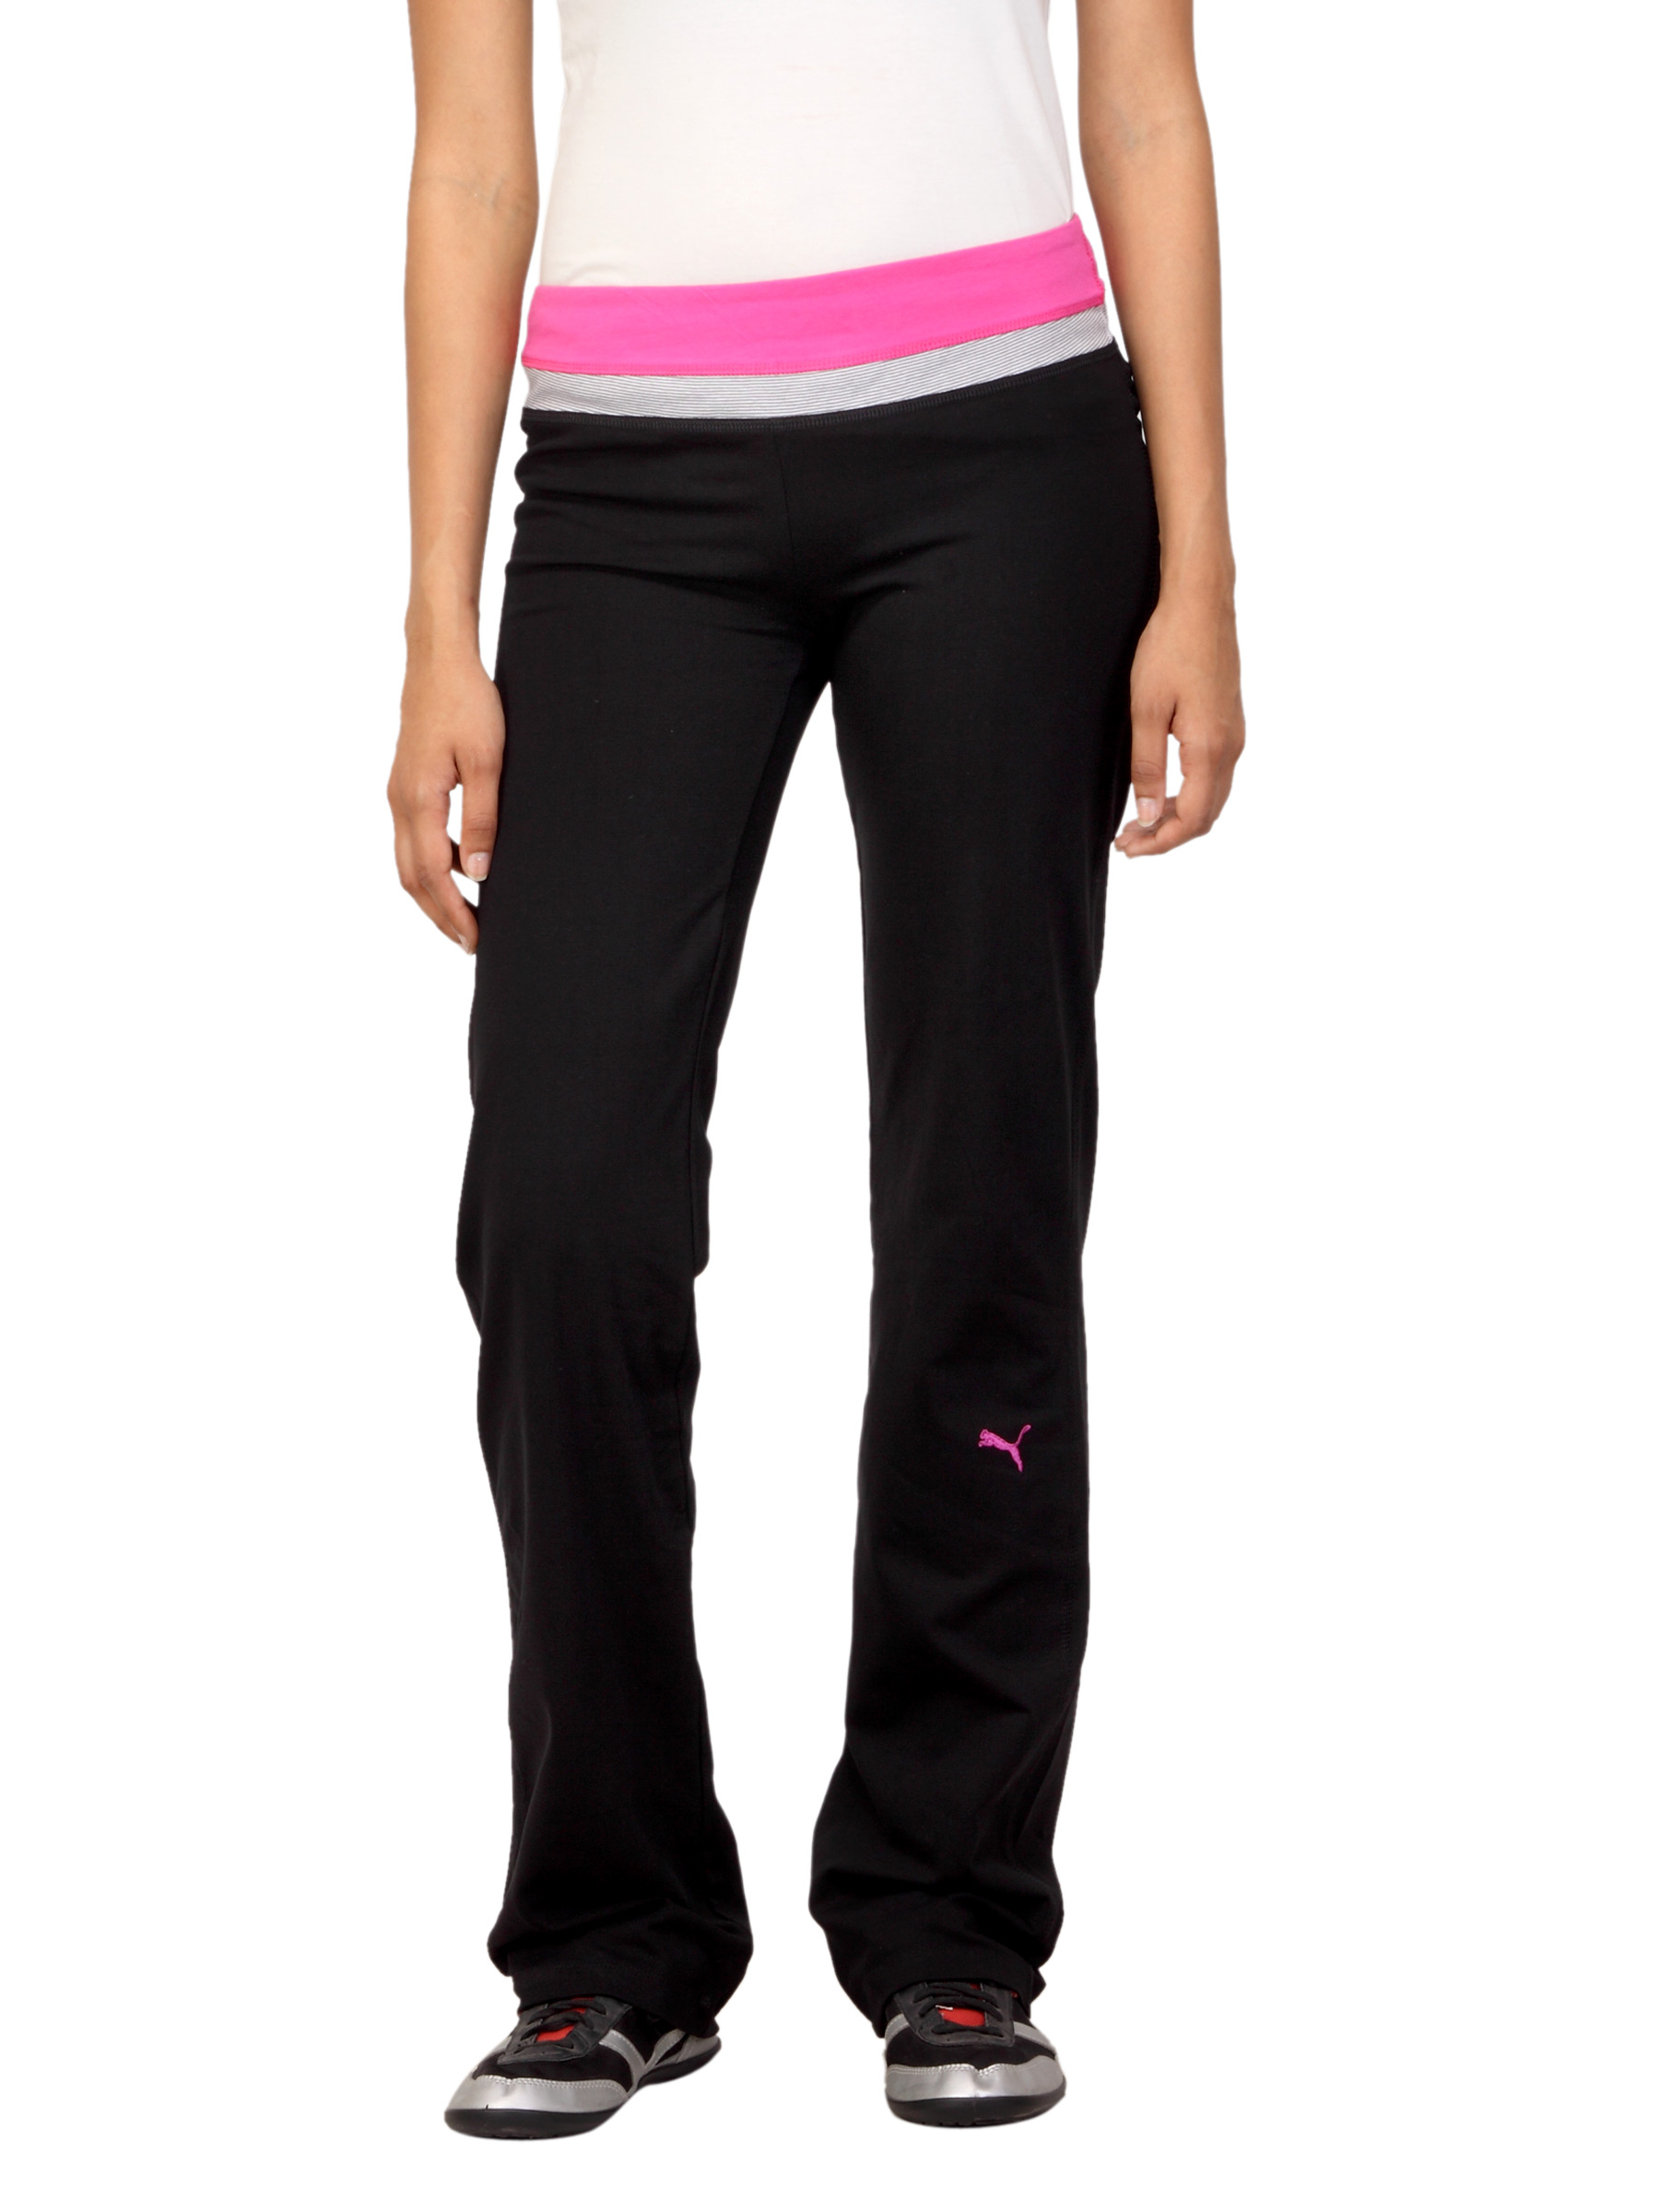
Puma Women Essential Workout Black Track Pants
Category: Apparel / Bottomwear / Track Pants
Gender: Women
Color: Black
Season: Summer 2012
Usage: Casual